1998 Chilean telethon

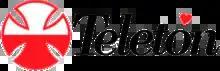
Chilean Telethon's logo

The 1998 Chilean telethon (December 4-5, 1998) was the 15th version of the solidarity campaign conducted in Chile. The theme of this version was ""We All Matter."" Happily surpassing the target, raising CL$ 6,029,912,577 (Total at 00:57 on December 6, delivered at the National Stadium of Chile). the poster girl was Scarlett Barrientos. This edition was performed after 24 months without Telethon, because in December 1997 Chilean parliamentary elections were held.